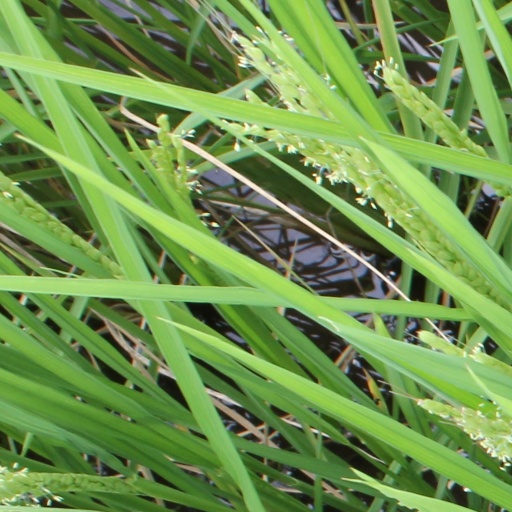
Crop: rice